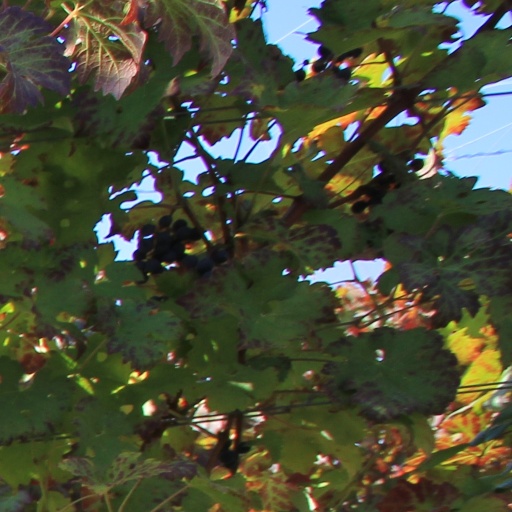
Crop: grape